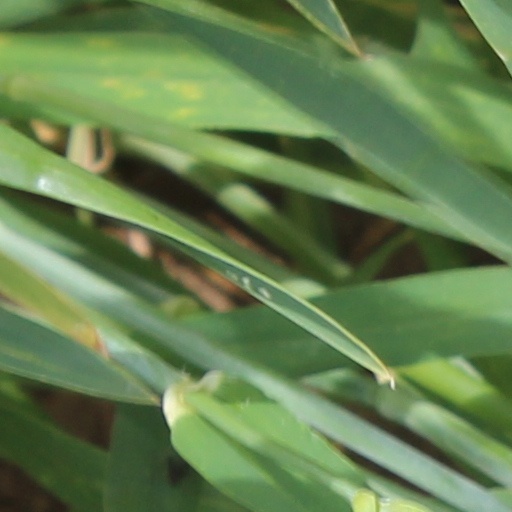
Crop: wheat